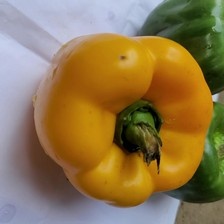
Label: capsicum